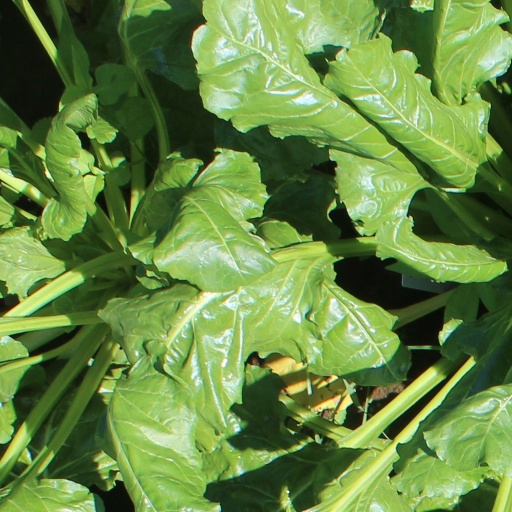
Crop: sugar beet